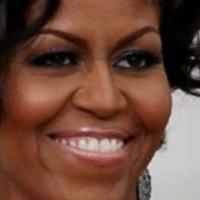
Age group: age 41-55